Rhode Island

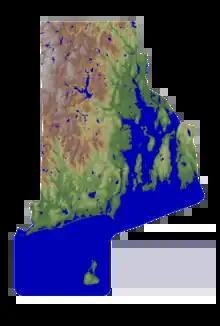
Topographic map of Rhode Island

The 50 years following the Civil War were a time of prosperity and affluence that author William G. McLoughlin calls "Rhode Island's halcyon era". Rhode Island was a center of the Gilded Age and provided a home or summer home to many of the country's most prominent industrialists. This was a time of growth in textile mills and manufacturing and brought an influx of immigrants to fill those jobs, bringing population growth and urbanization. In Newport, New York's wealthiest industrialists created a summer haven to socialize and build grand mansions. Thousands of French-Canadian, Italian, Irish, and Portuguese immigrants arrived to fill jobs in the textile and manufacturing mills in Providence, Pawtucket, Central Falls, and Woonsocket.